Julius Leopold Klein

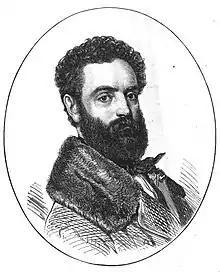
Julius Leopold Klein

Julius Leopold Klein (Hungarian: Klein Gyula Lipót; 1810 – 2 August 1876) was a German writer of Jewish origin born at Miskolc, Hungary.